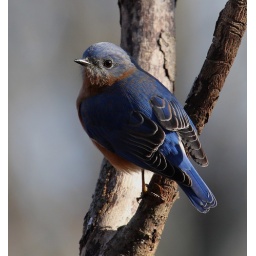
A male bluebird posing in a sunny spot.